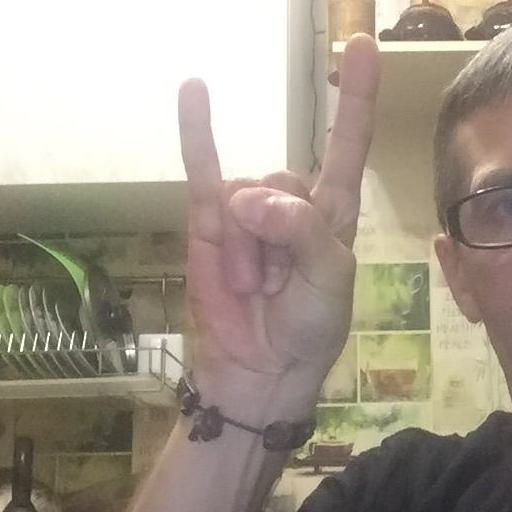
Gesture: rock